François-Adrien Boieldieu

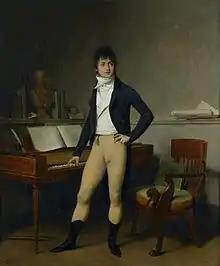
Boieldieu by Louis Léopold Boilly, circa 1800 (Musée de Rouen)

François-Adrien Boieldieu was born in Rouen. His date of birth was given as December 15 by his biographer Lucien Augé de Lassus and as September 15 by some local press releases. He received his musical education first from the choirmaster and then from the organist of the local cathedral. During the Reign of Terror, Rouen was one of the few towns to maintain a significant musical life and in 1793, a series of concerts was organised that featured the celebrated violinist Pierre Rode and the tenor Pierre-Jean Garat. It was during this time that Boieldieu composed his earliest works to texts written by his father ("La fille coupable" in 1793, followed by "Rosalie et Mirza" in 1795). These works brought him immediate success.